S-300 missile system

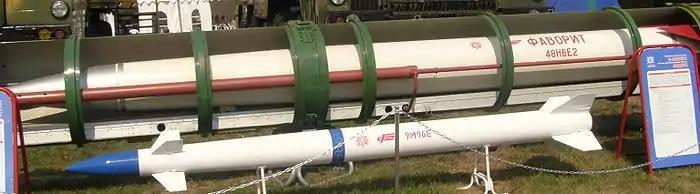
48N6E2 and 9M96E missiles for the Russian S-300PMU-2 (SA-20B Gargoyle) air defence system

Decoys – sometimes equipped with additional devices to simulate electromagnetic radiation in the infrared, optical, and radar - are used for imitating components of S-300 system.